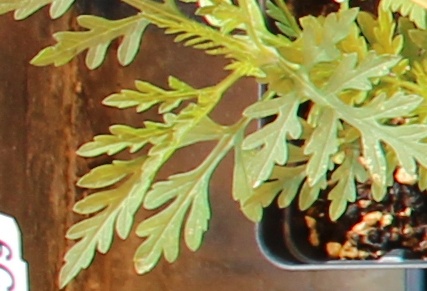
Label: Ragweed